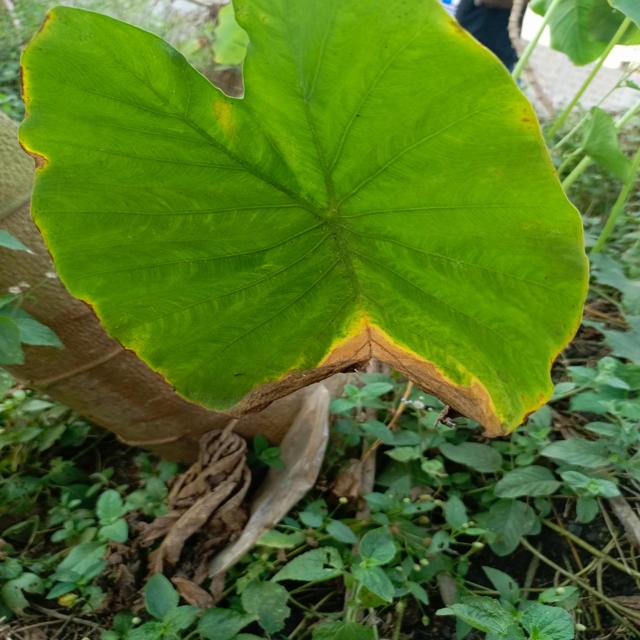
Label: Late_Blight